Philip Dehany

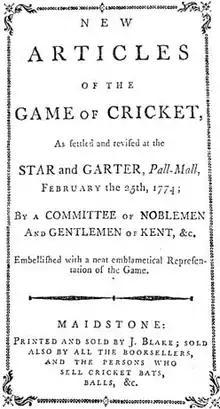
New articles of the game of cricket 1774

Philip Dehany (died 1809) was a West Indies plantation owner and cricket pioneer. He sat in the House of Commons from 1778 to 1780.